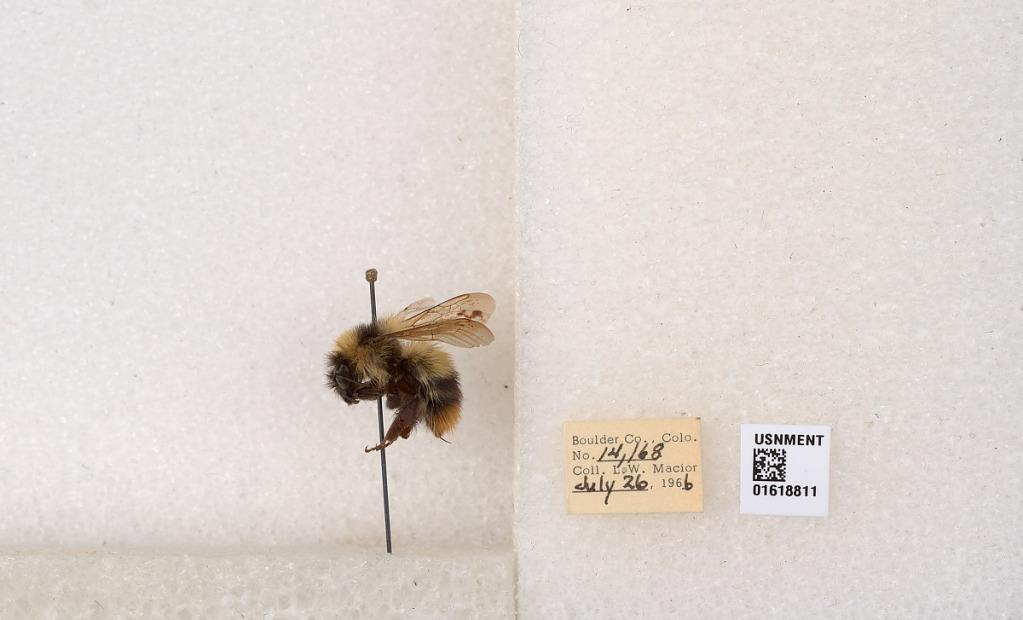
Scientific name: Bombus kirbyellus
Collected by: L. Macior
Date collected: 1966-7-26
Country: United States
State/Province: Colorado
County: Boulder
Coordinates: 40.0925, -105.358